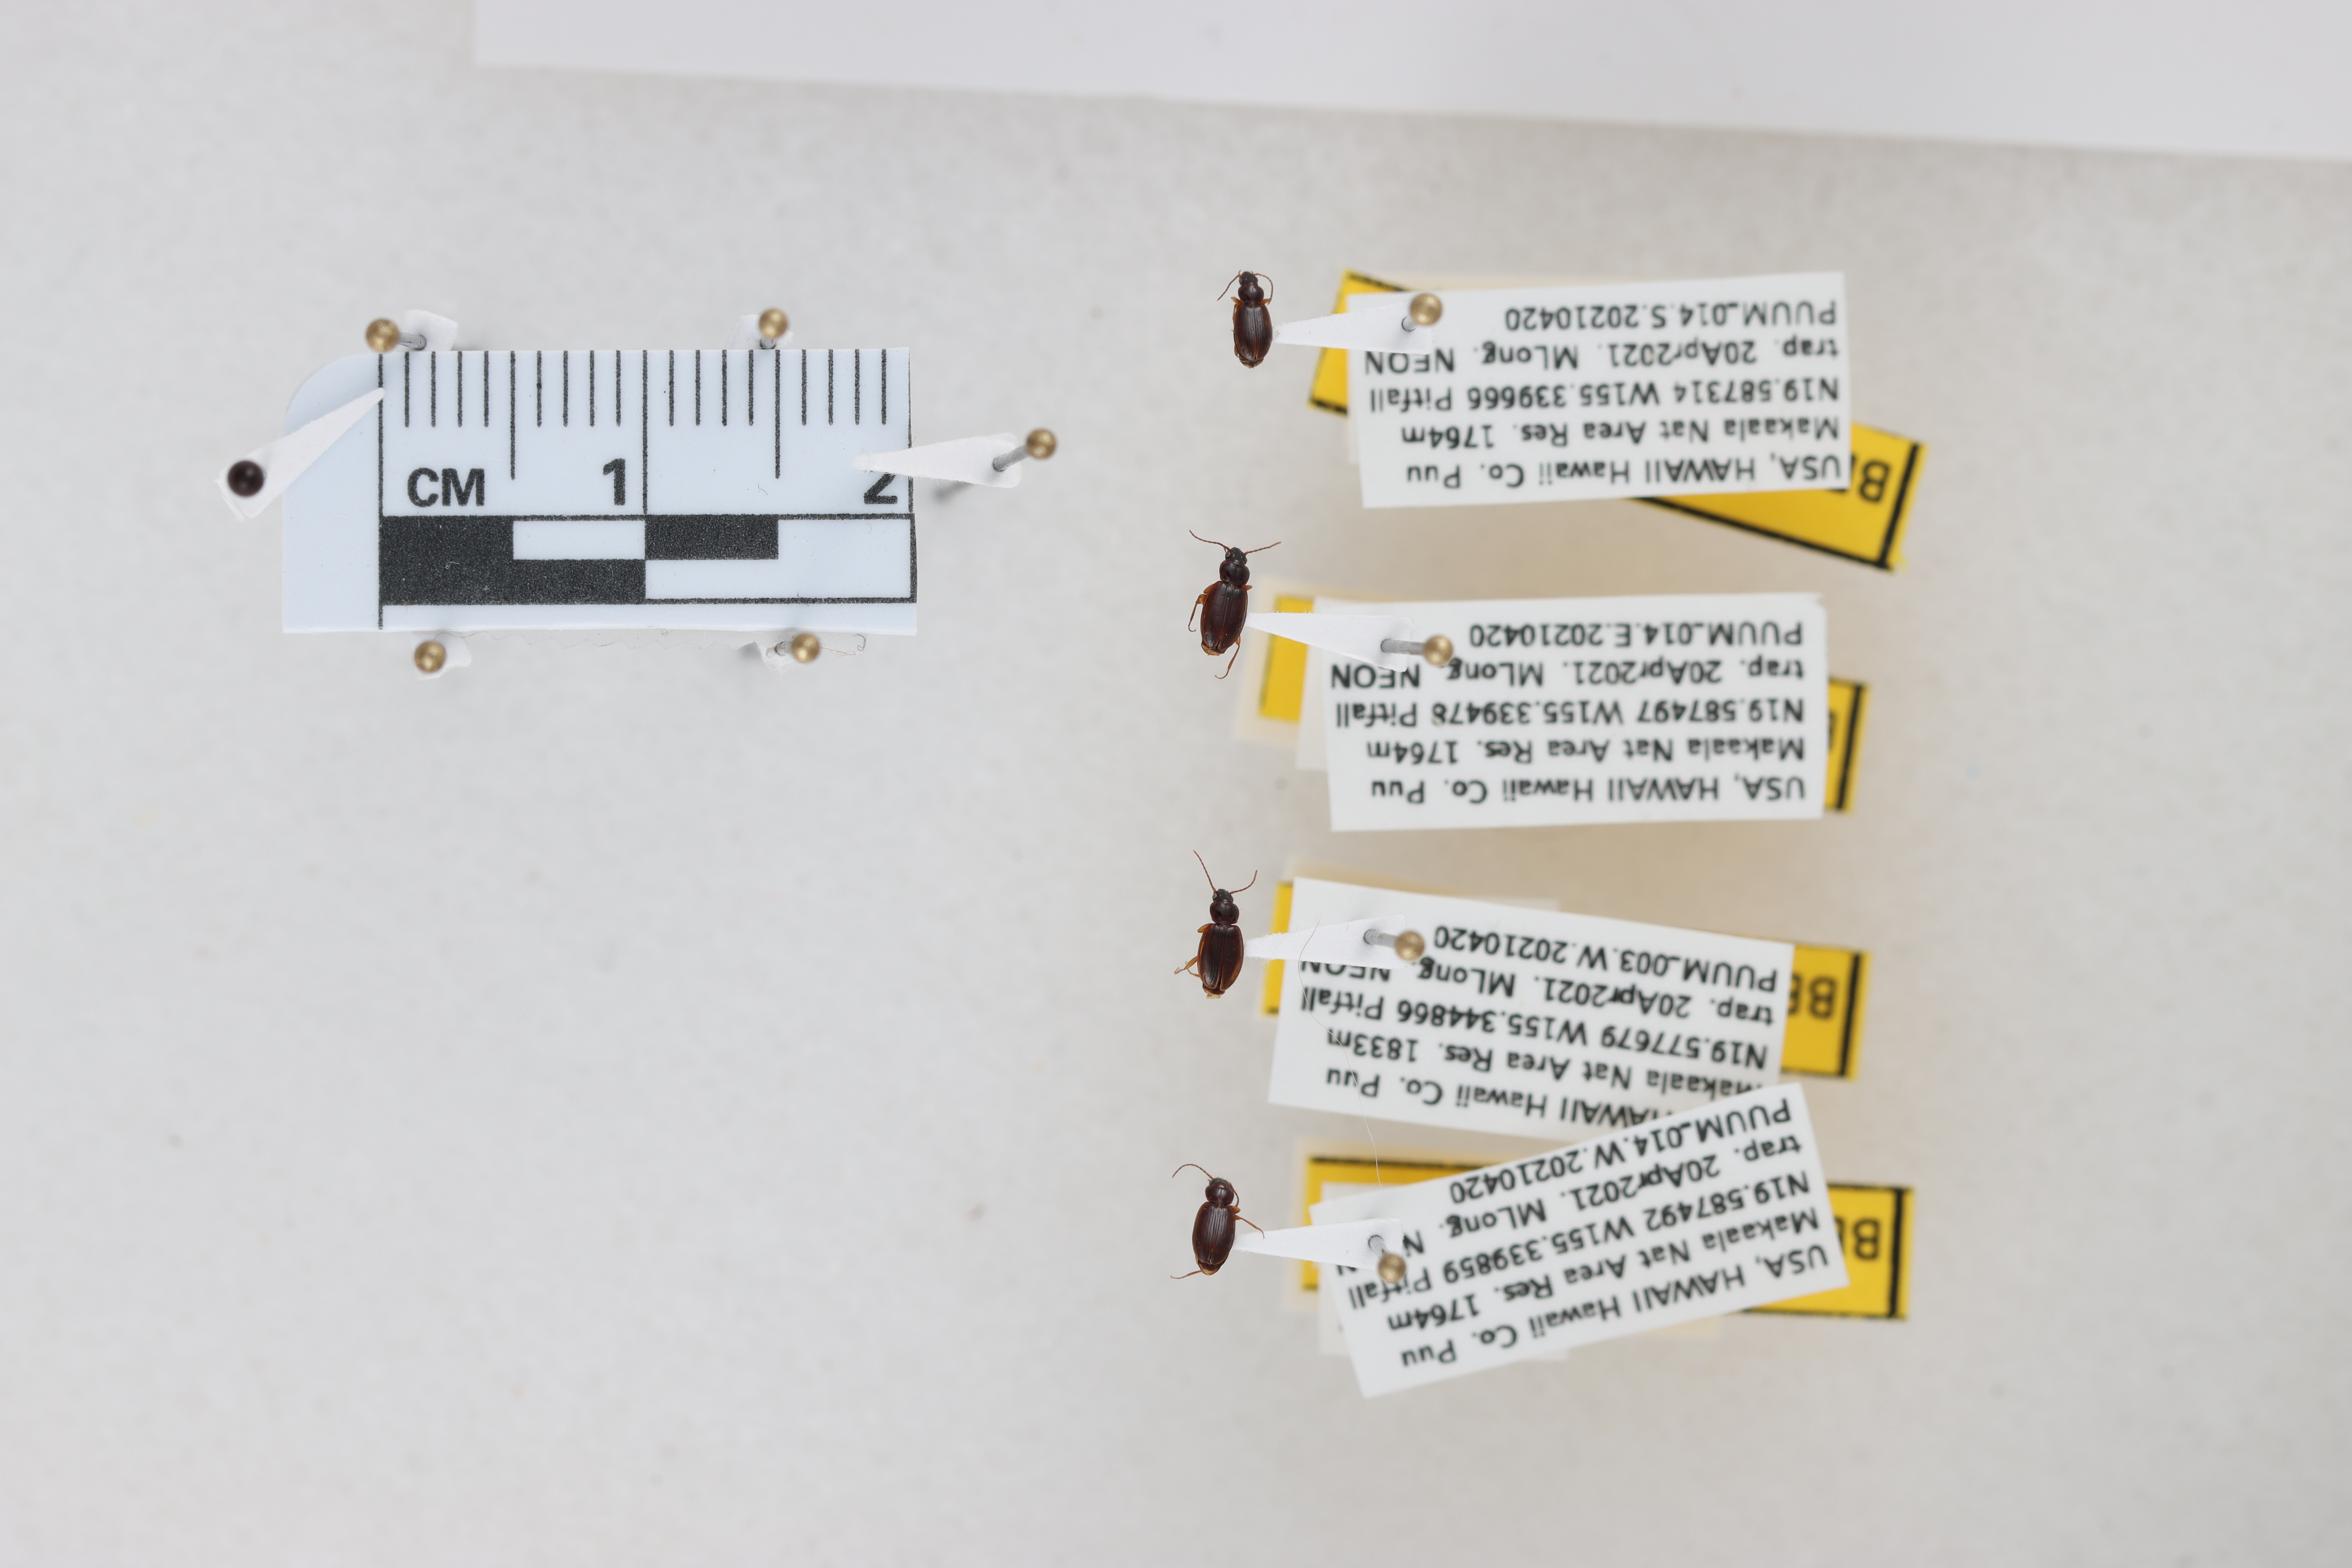
Beetle 1 — elytra length: 0.207 cm, elytra max width: 0.139 cm, basal pronotum width: 0.066 cm

Beetle 2 — elytra length: 0.248 cm, elytra max width: 0.165 cm, basal pronotum width: 0.087 cm

Beetle 3 — elytra length: 0.0 cm, elytra max width: 0.0 cm, basal pronotum width: 0.0 cm

Beetle 4 — elytra length: 0.224 cm, elytra max width: 0.155 cm, basal pronotum width: 0.087 cm